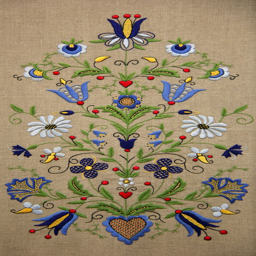
embroidery - have a tablecloth with this design .